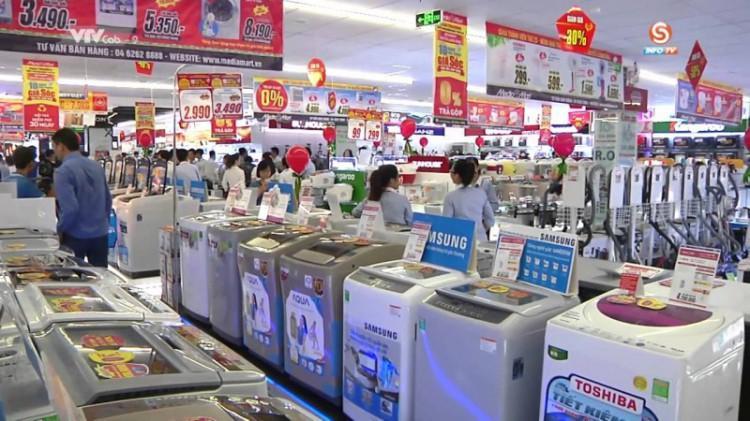
có nhiều mặt hàng điện máy được bày bán ở trong cửa hàng